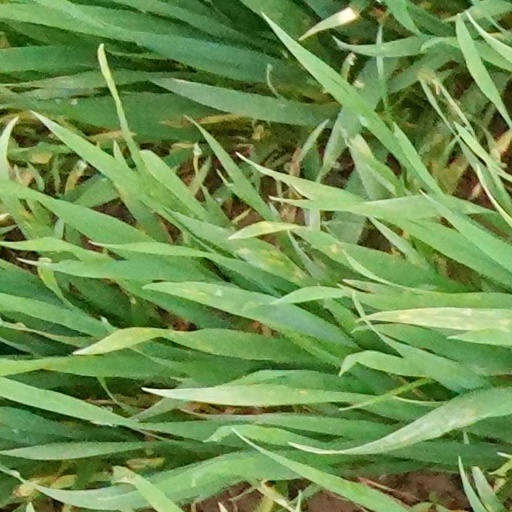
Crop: wheat